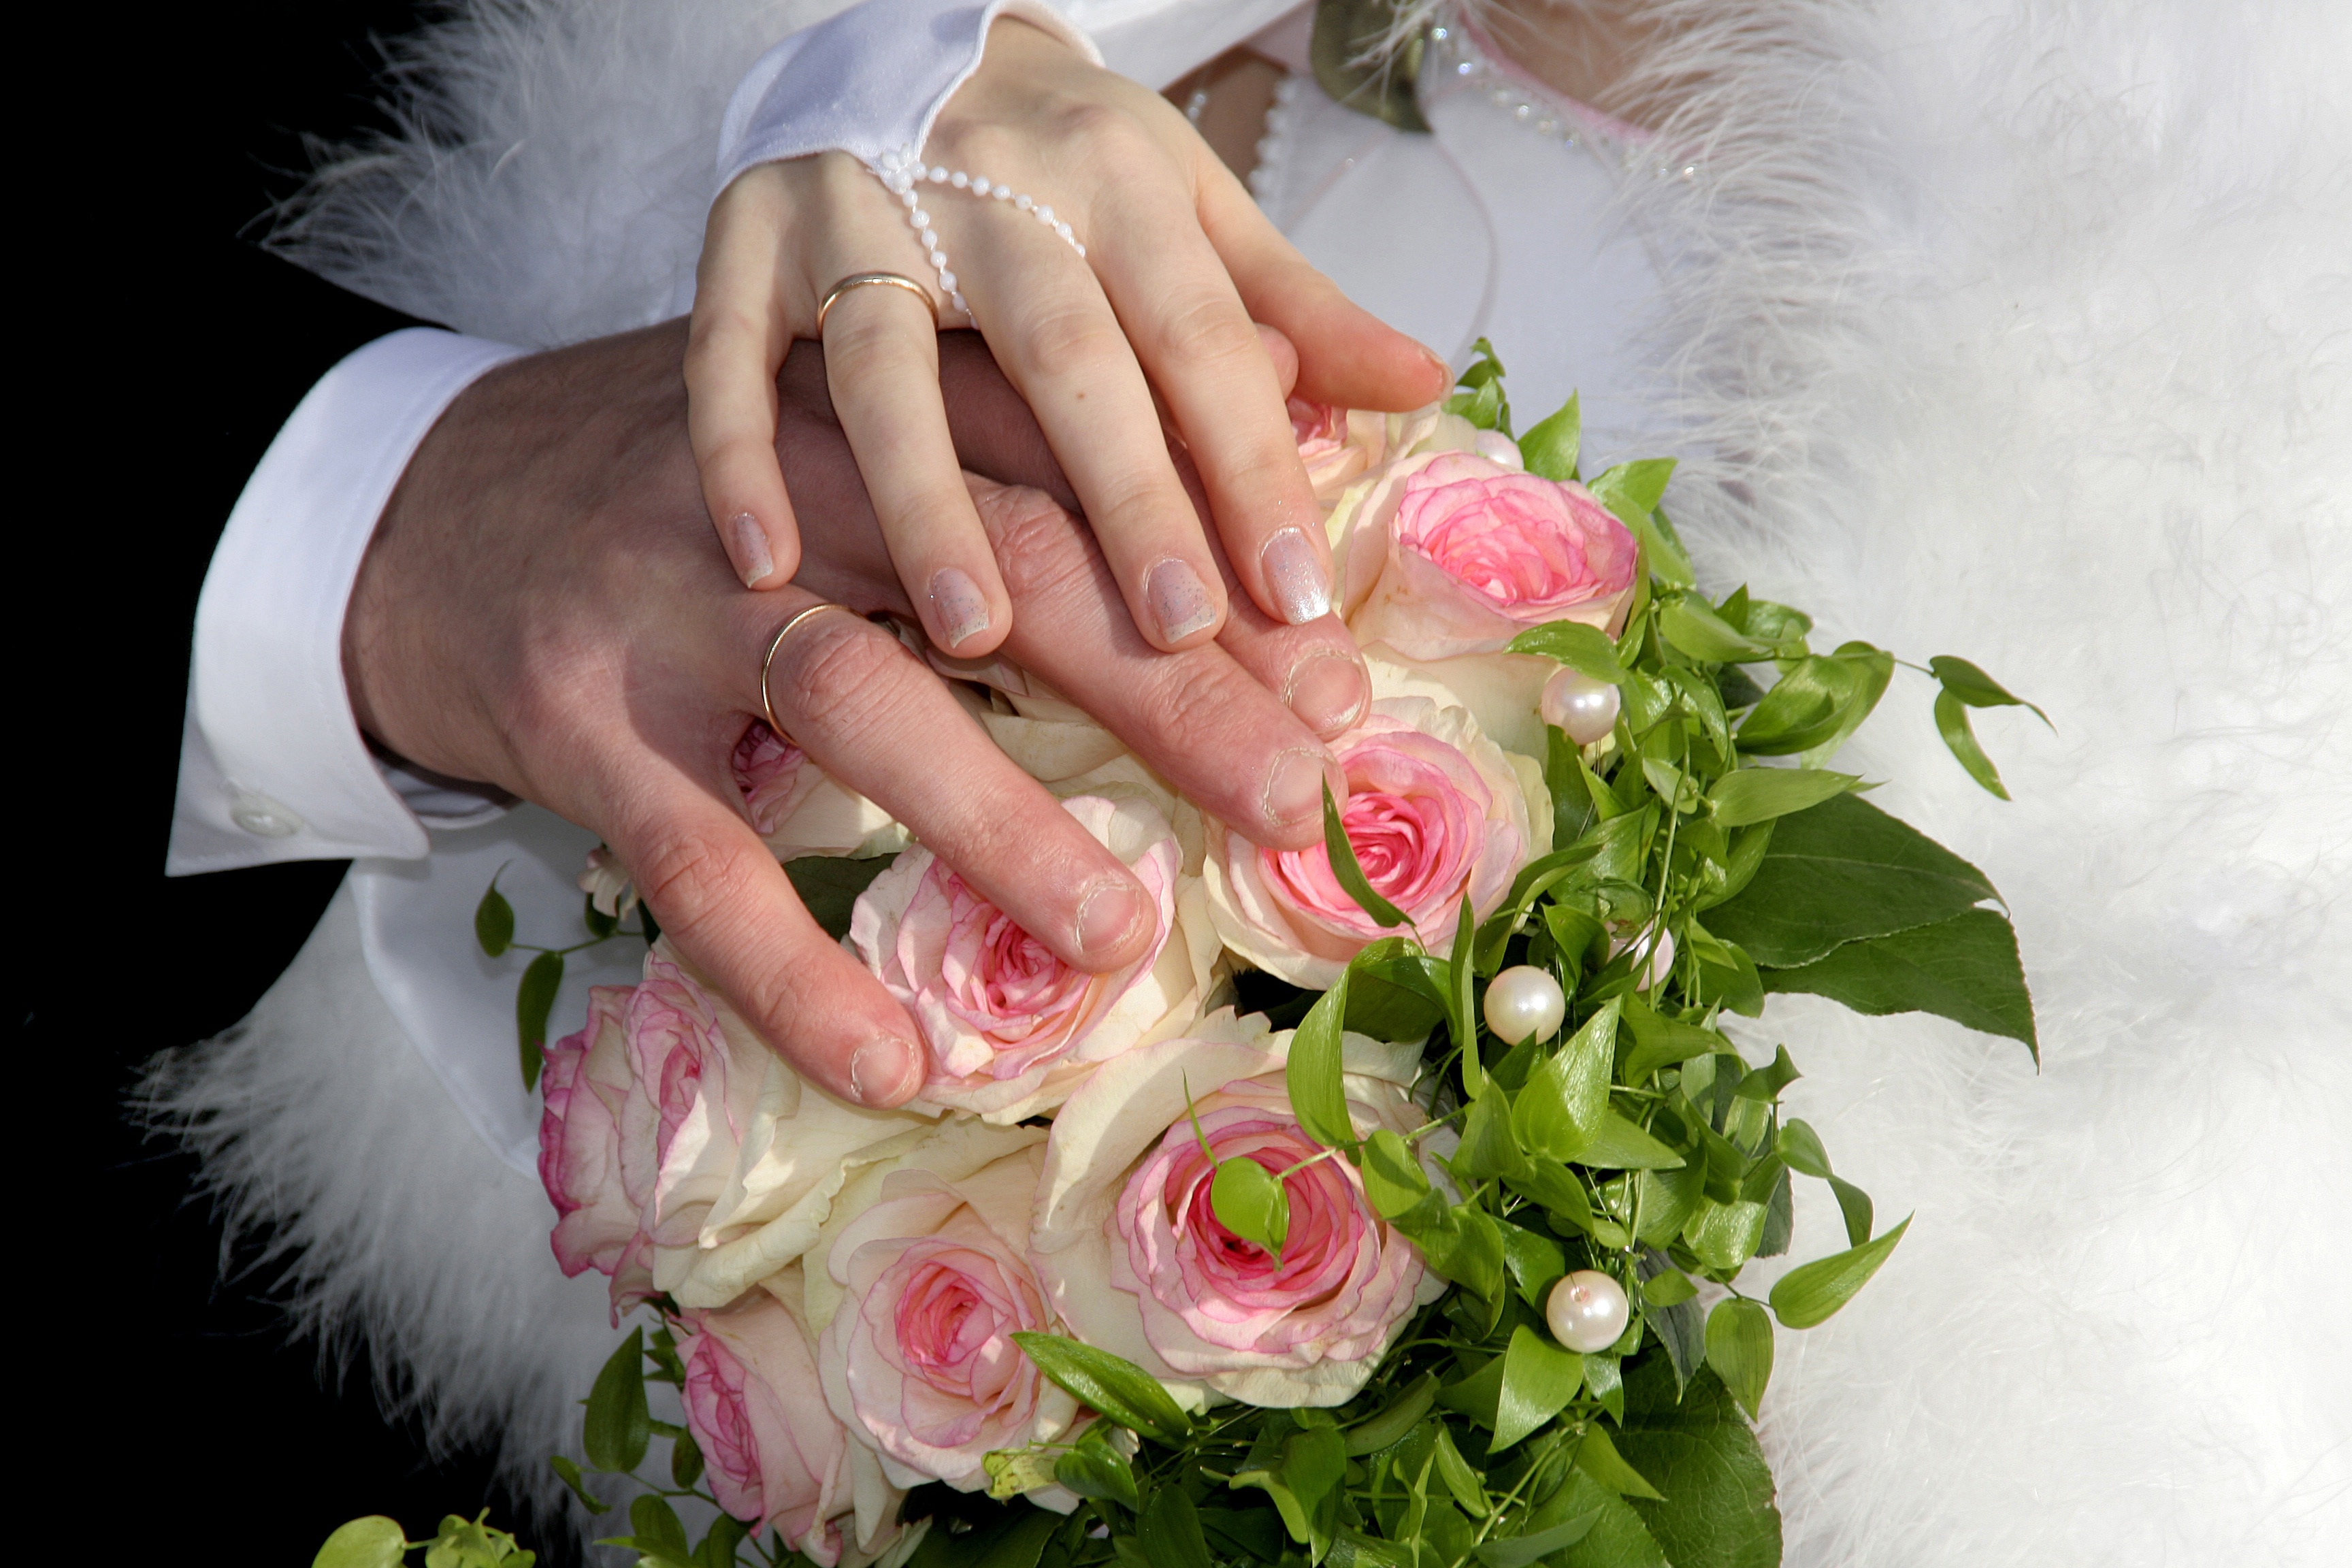
hand, person, plant, ring, flower, petal, love, bouquet, decoration, romance, romantic, pink, wedding, bride, groom, marriage, bride and groom, flowers, partnership, roses, hands, lovers, pair, trust, luck, floristry, before, feelings, marry, loyalty, flower bouquet, floral design, flower arranging